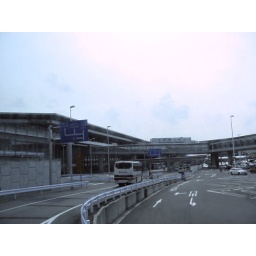
swinging around to pick up more people in the limousine bus